Munich Hackerbrücke station

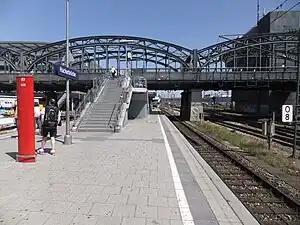
Platforms

Munich Hackerbrücke station is a station opened in 1972 on the Munich S-Bahn network below Hackerbrücke (Hacker bridge) that is close to Munich Central Station. It is classified by Deutsche Bahn as a category 3 station and has a 211 metre long central platform between two platform tracks and is located directly in front of a 3.2 percent drop into the S-Bahn trunk line tunnel. Immediately to the south is the Munich Hauptbahnhof signal box, which monitors and controls all the track work at the Central Station and on the adjoining lines (excluding the S-Bahn).